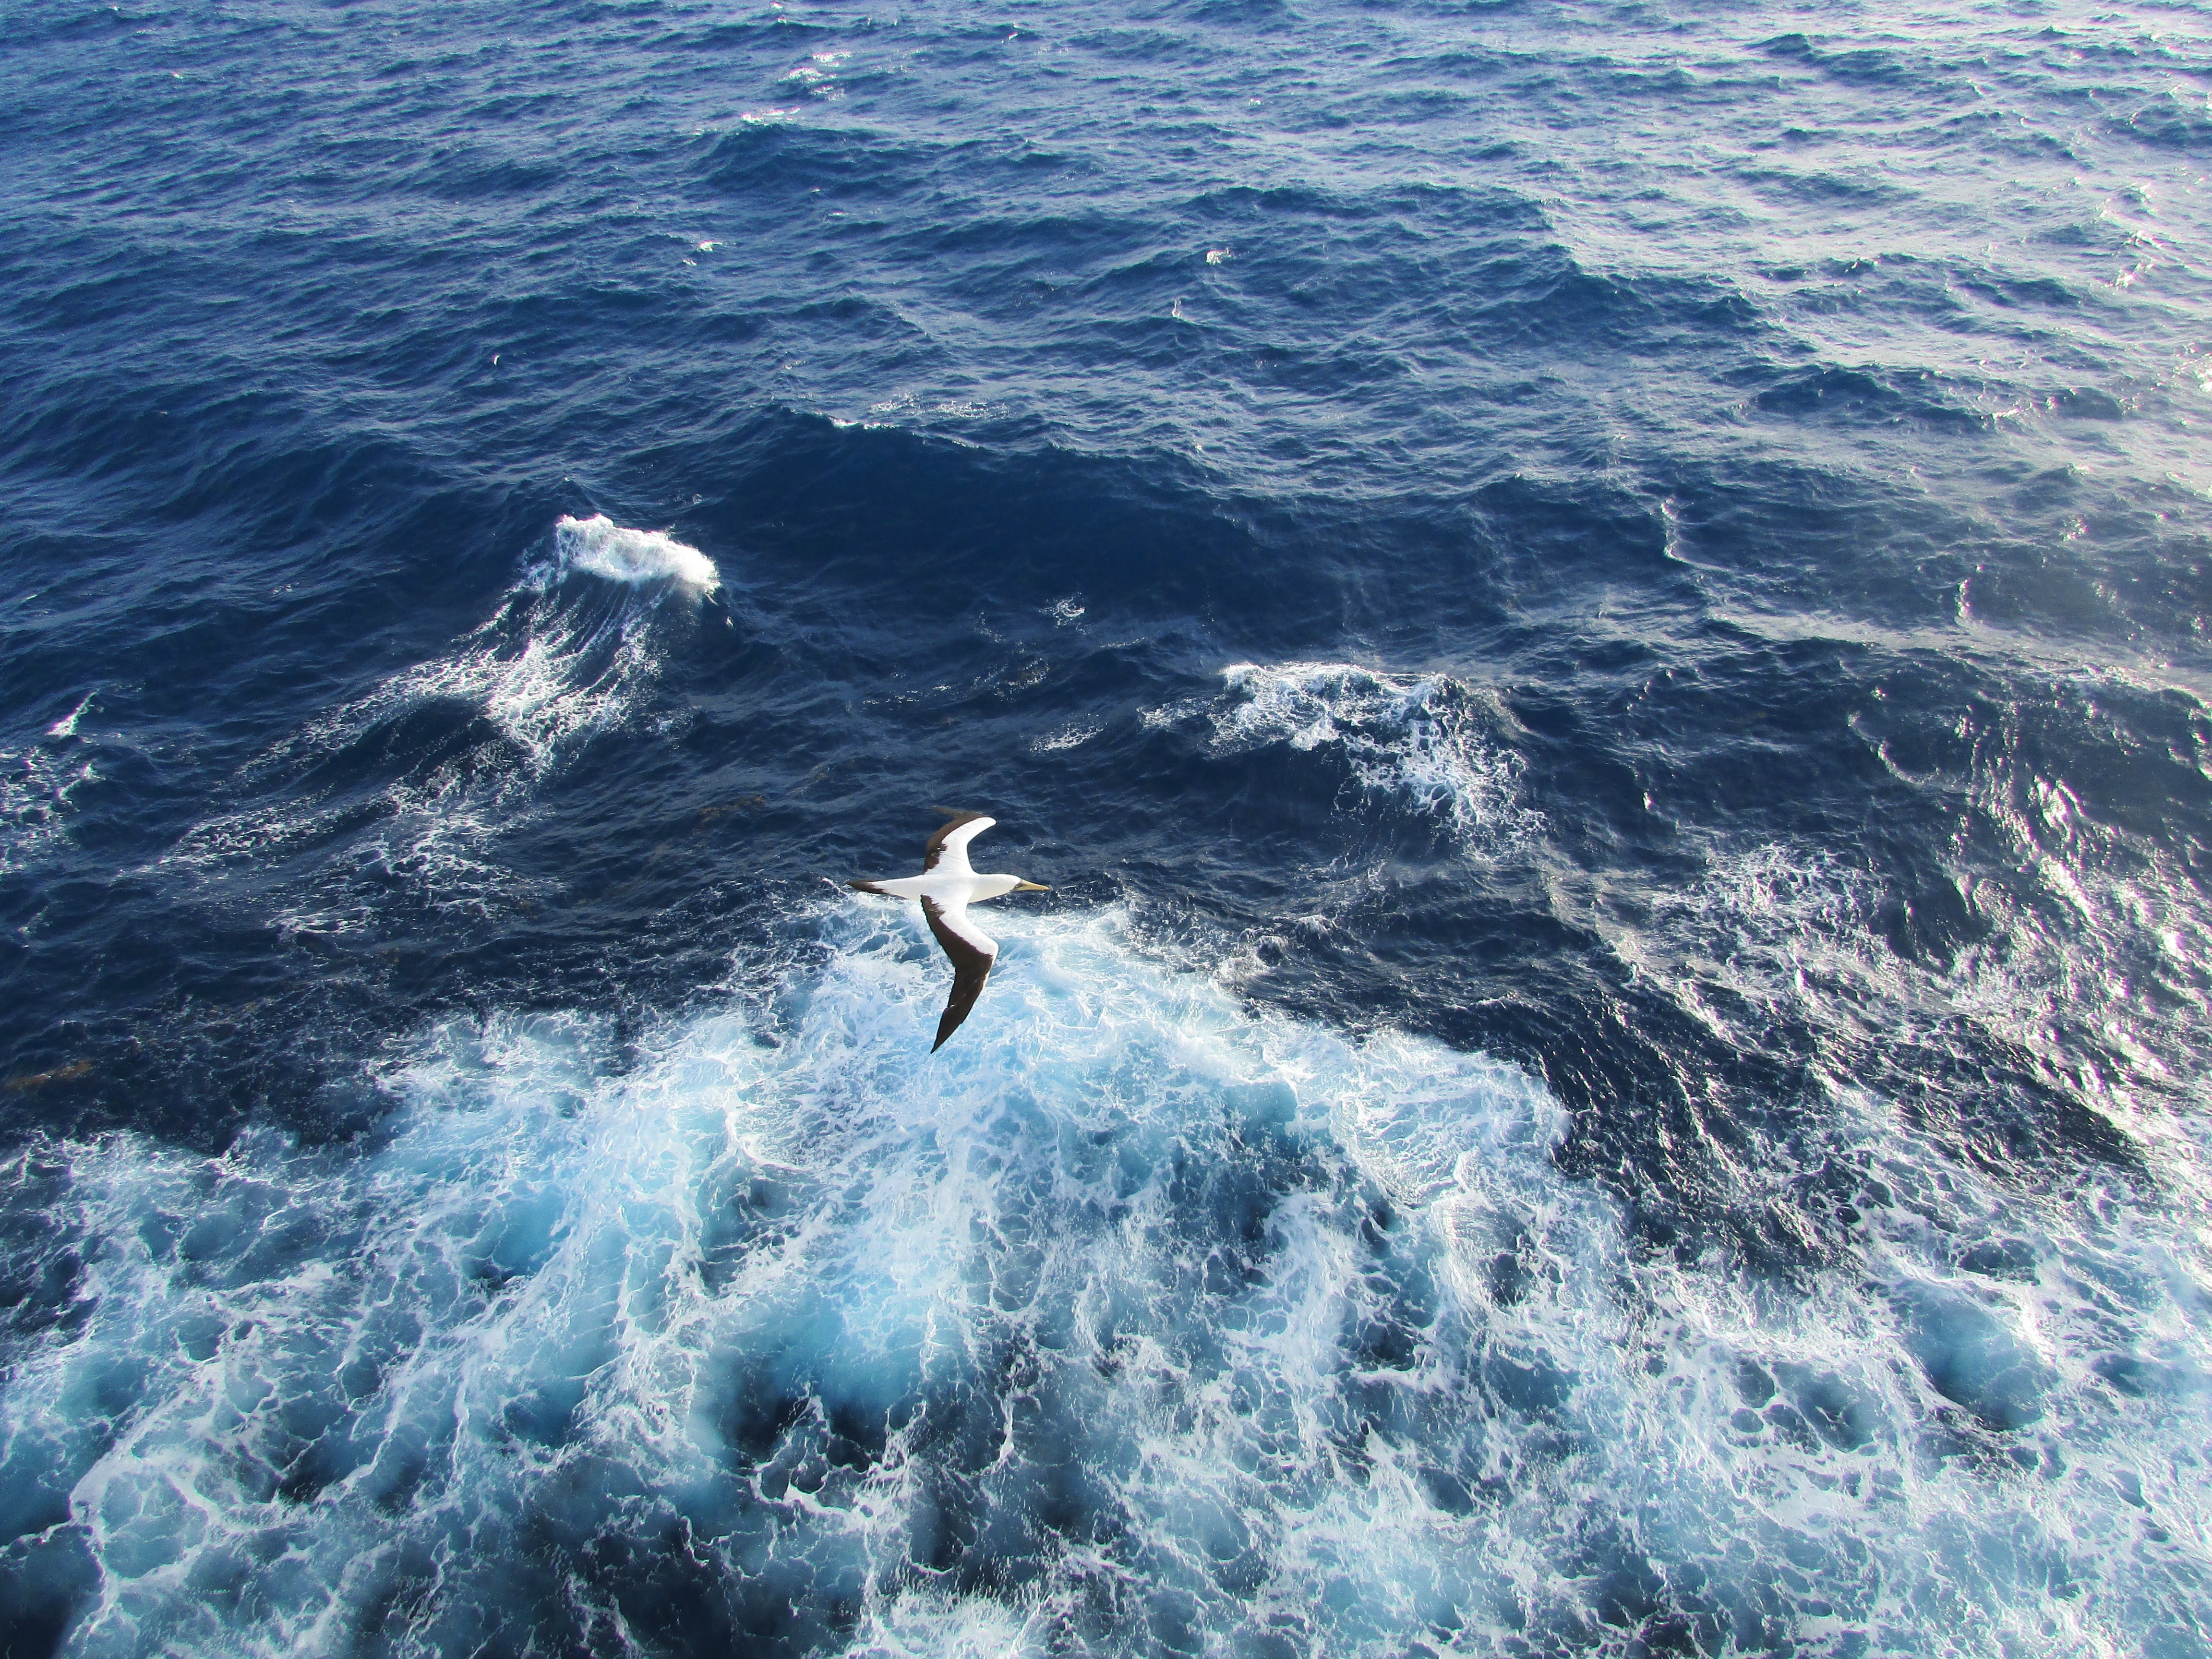
sea, ocean, bird, wave, seagull, fish, cape, marine mammal, wind wave, marine biology